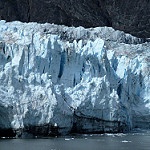
Scene: Outdoor